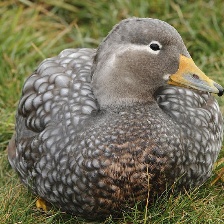
Species: STEAMER DUCK
Scientific name: TACHYERES
ImageNet parent category: drake